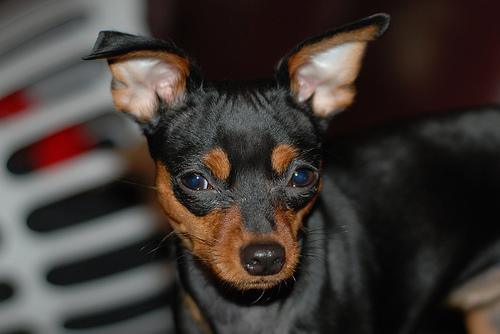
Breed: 561-n000127-miniature_pinscher